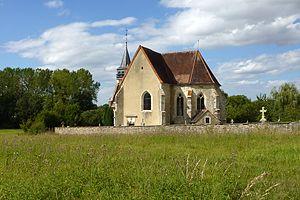
Courtaoult (Aube)
L'église Notre-Dame de Courtaoult est une église située à Courtaoult, en France.
Courtaoult est une commune française, située dans le département de l'Aube en région Grand Est.